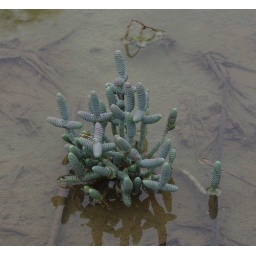
Small plant growing in shallow tidal water at the South Alligator River bridge, Arnhem Highway NT Australia.